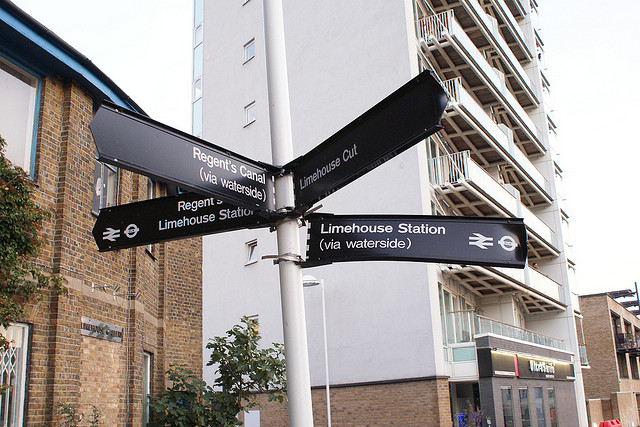
user: Given an image and a question. Answer the question in a short answer. Question: What is the most common name listed on one of these? Short Answer:
assistant: regent